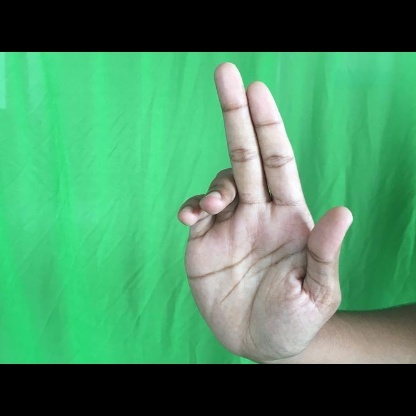
Mudra: Ardhapathaka